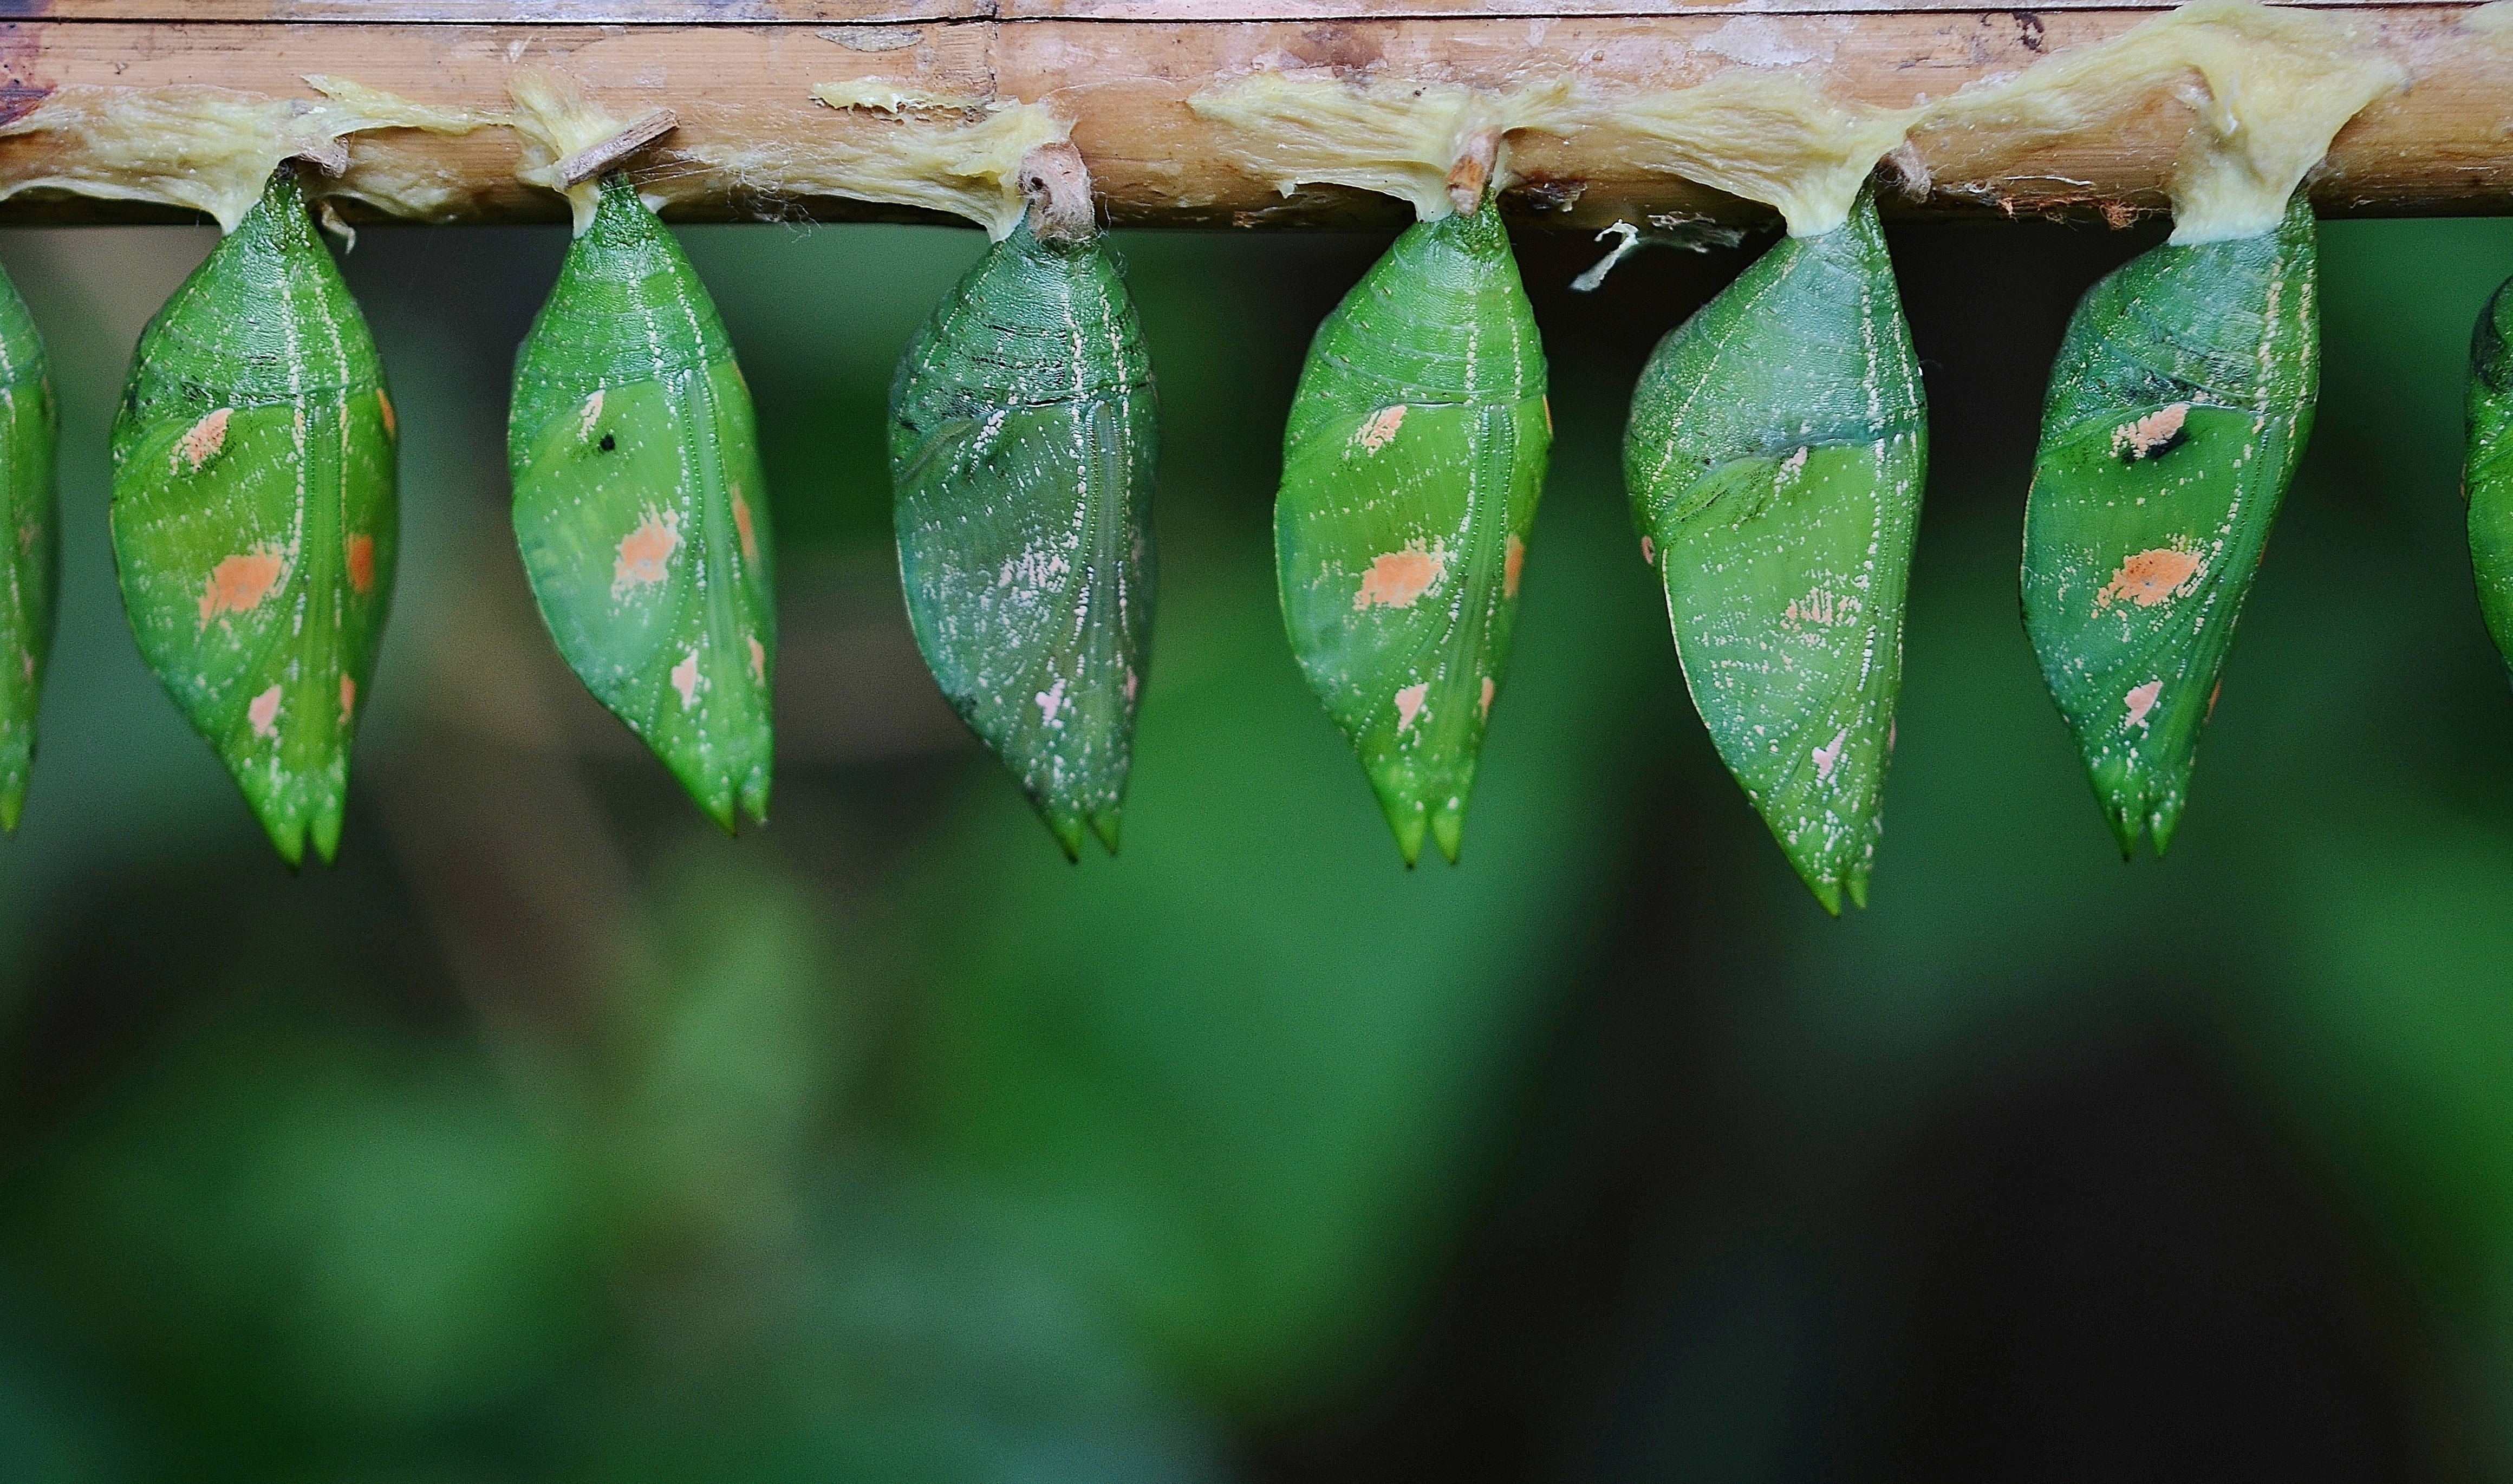
tree, nature, grass, branch, plant, leaf, flower, green, produce, color, insect, macro, botany, butterfly, flora, fauna, close up, papilionidae, larva, macro photography, larvae, cocoons, plant stem, moths and butterflies, insect larvae, parides iphidamas